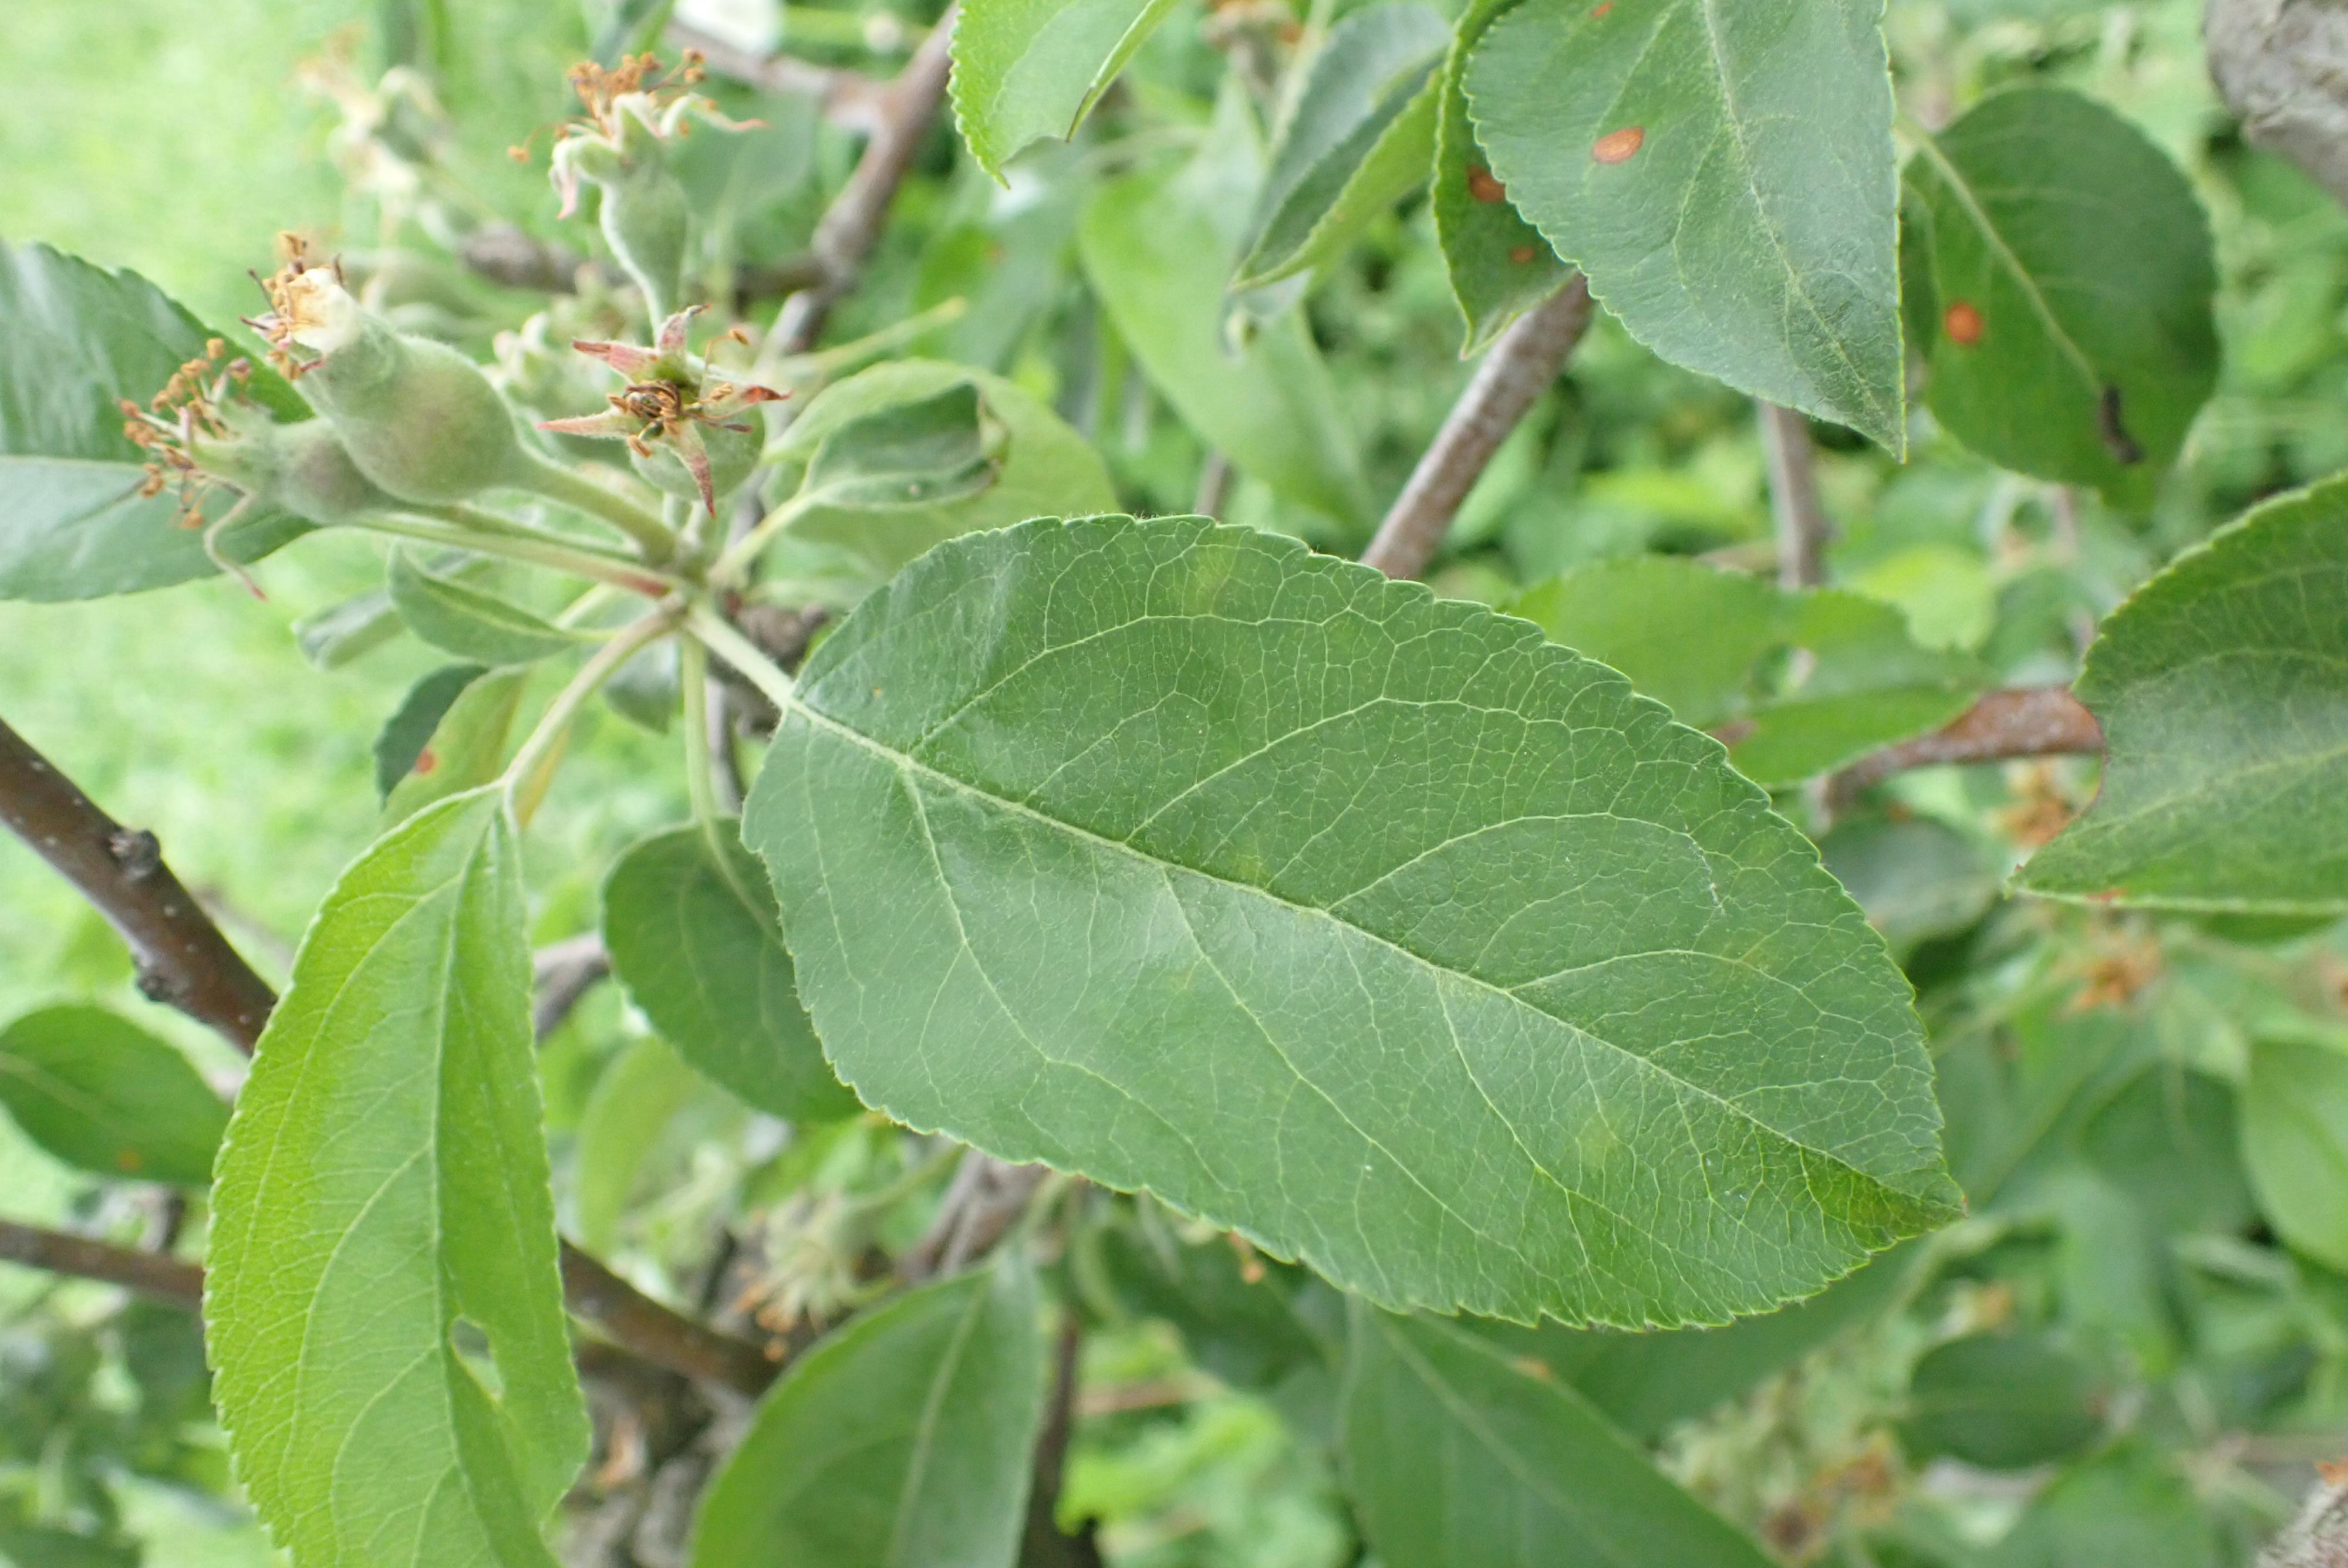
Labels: scab